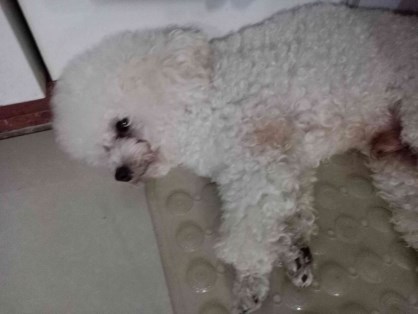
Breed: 7449-n000128-teddy